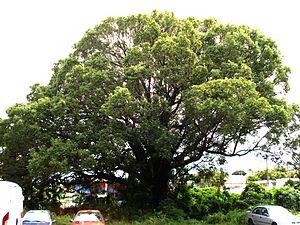
un camphrier au Tampon
Le Tampon est une commune de l'île de La Réunion, la quatrième plus importante en nombre d'habitants.
Le camphrier ou arbre à camphre est une espèce d'arbres de la famille du laurier dont on extrait le camphre par distillation de son bois, dit « bois de Ho ».